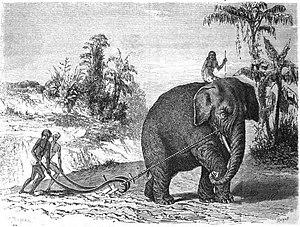
Un éléphant de labour à Ceylan.